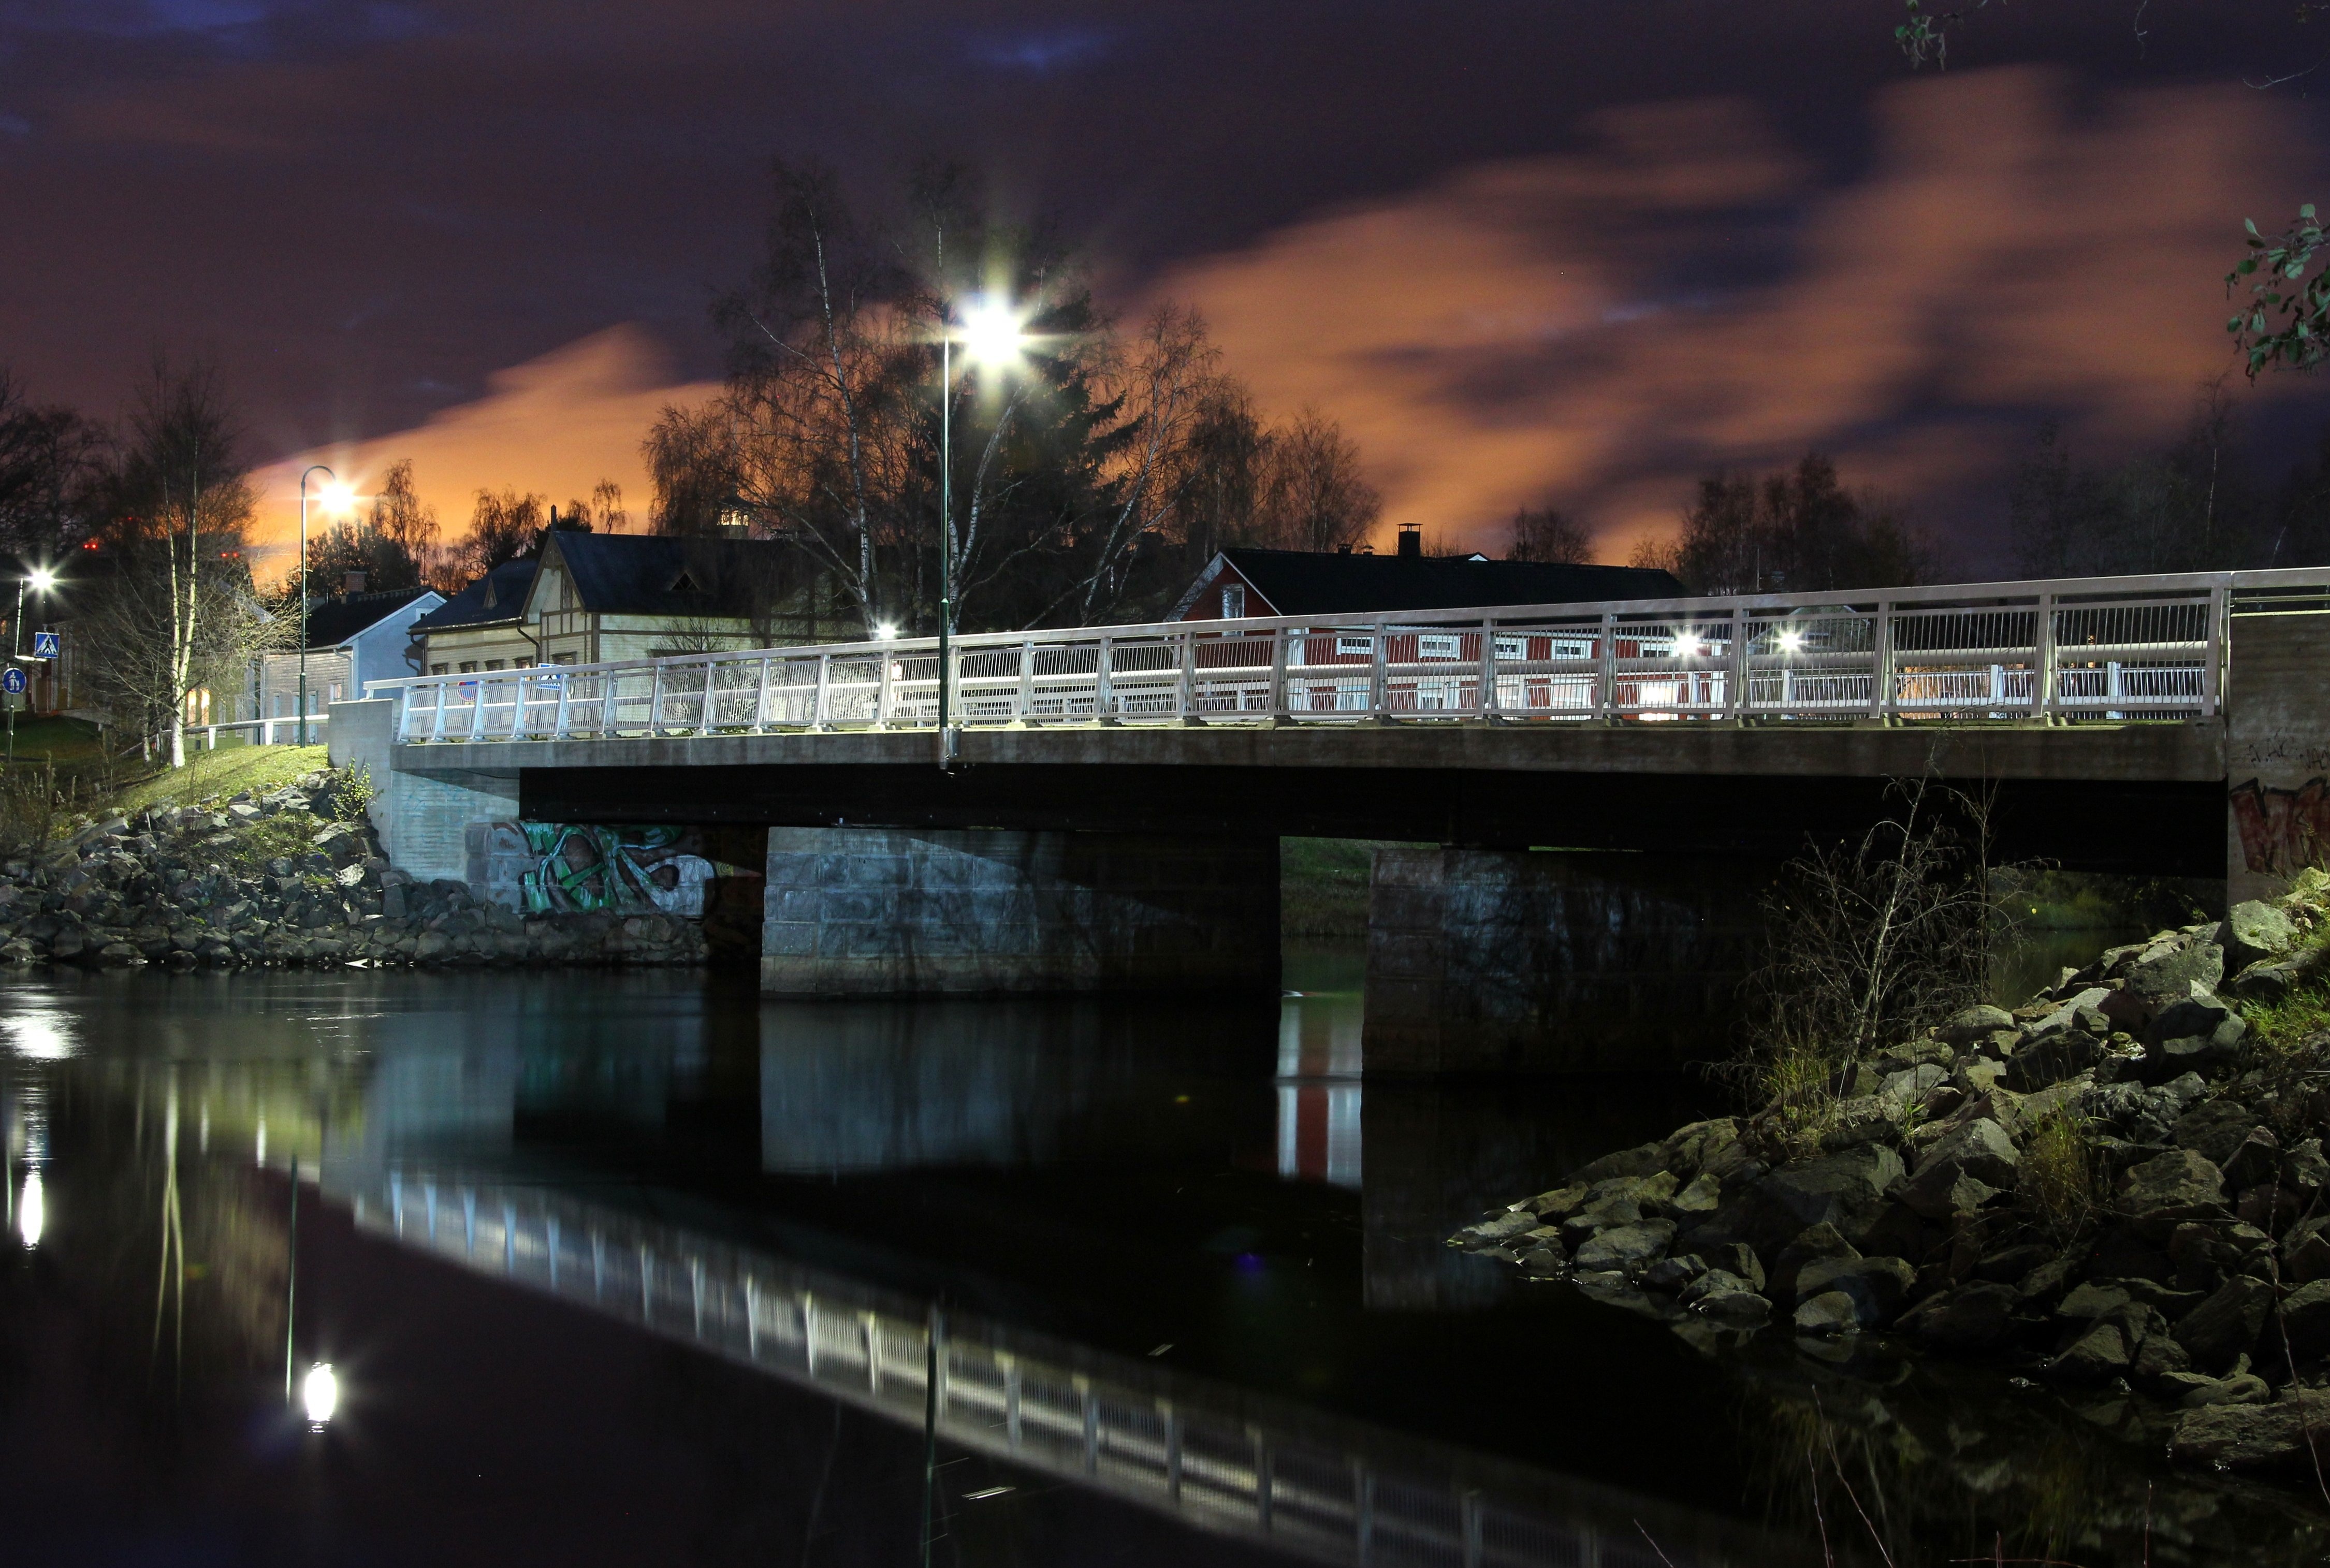
water, architecture, bridge, night, river, overpass, cityscape, shoreline, dusk, evening, reflection, landmark, darkness, waterway, public transport, outside, lights, reflections, finland, urban area, nonbuilding structure